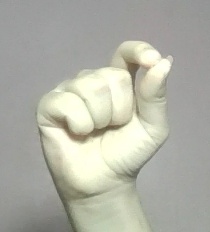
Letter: fa